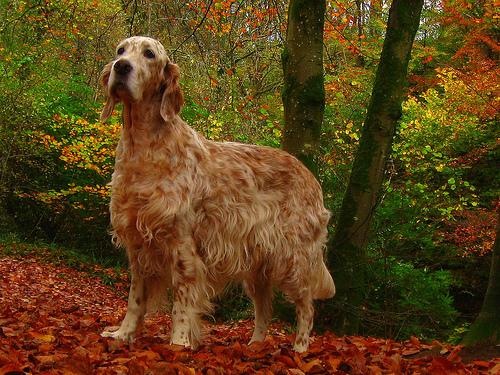
Breed: english setter